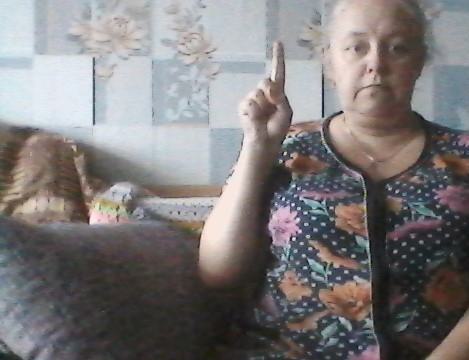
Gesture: one